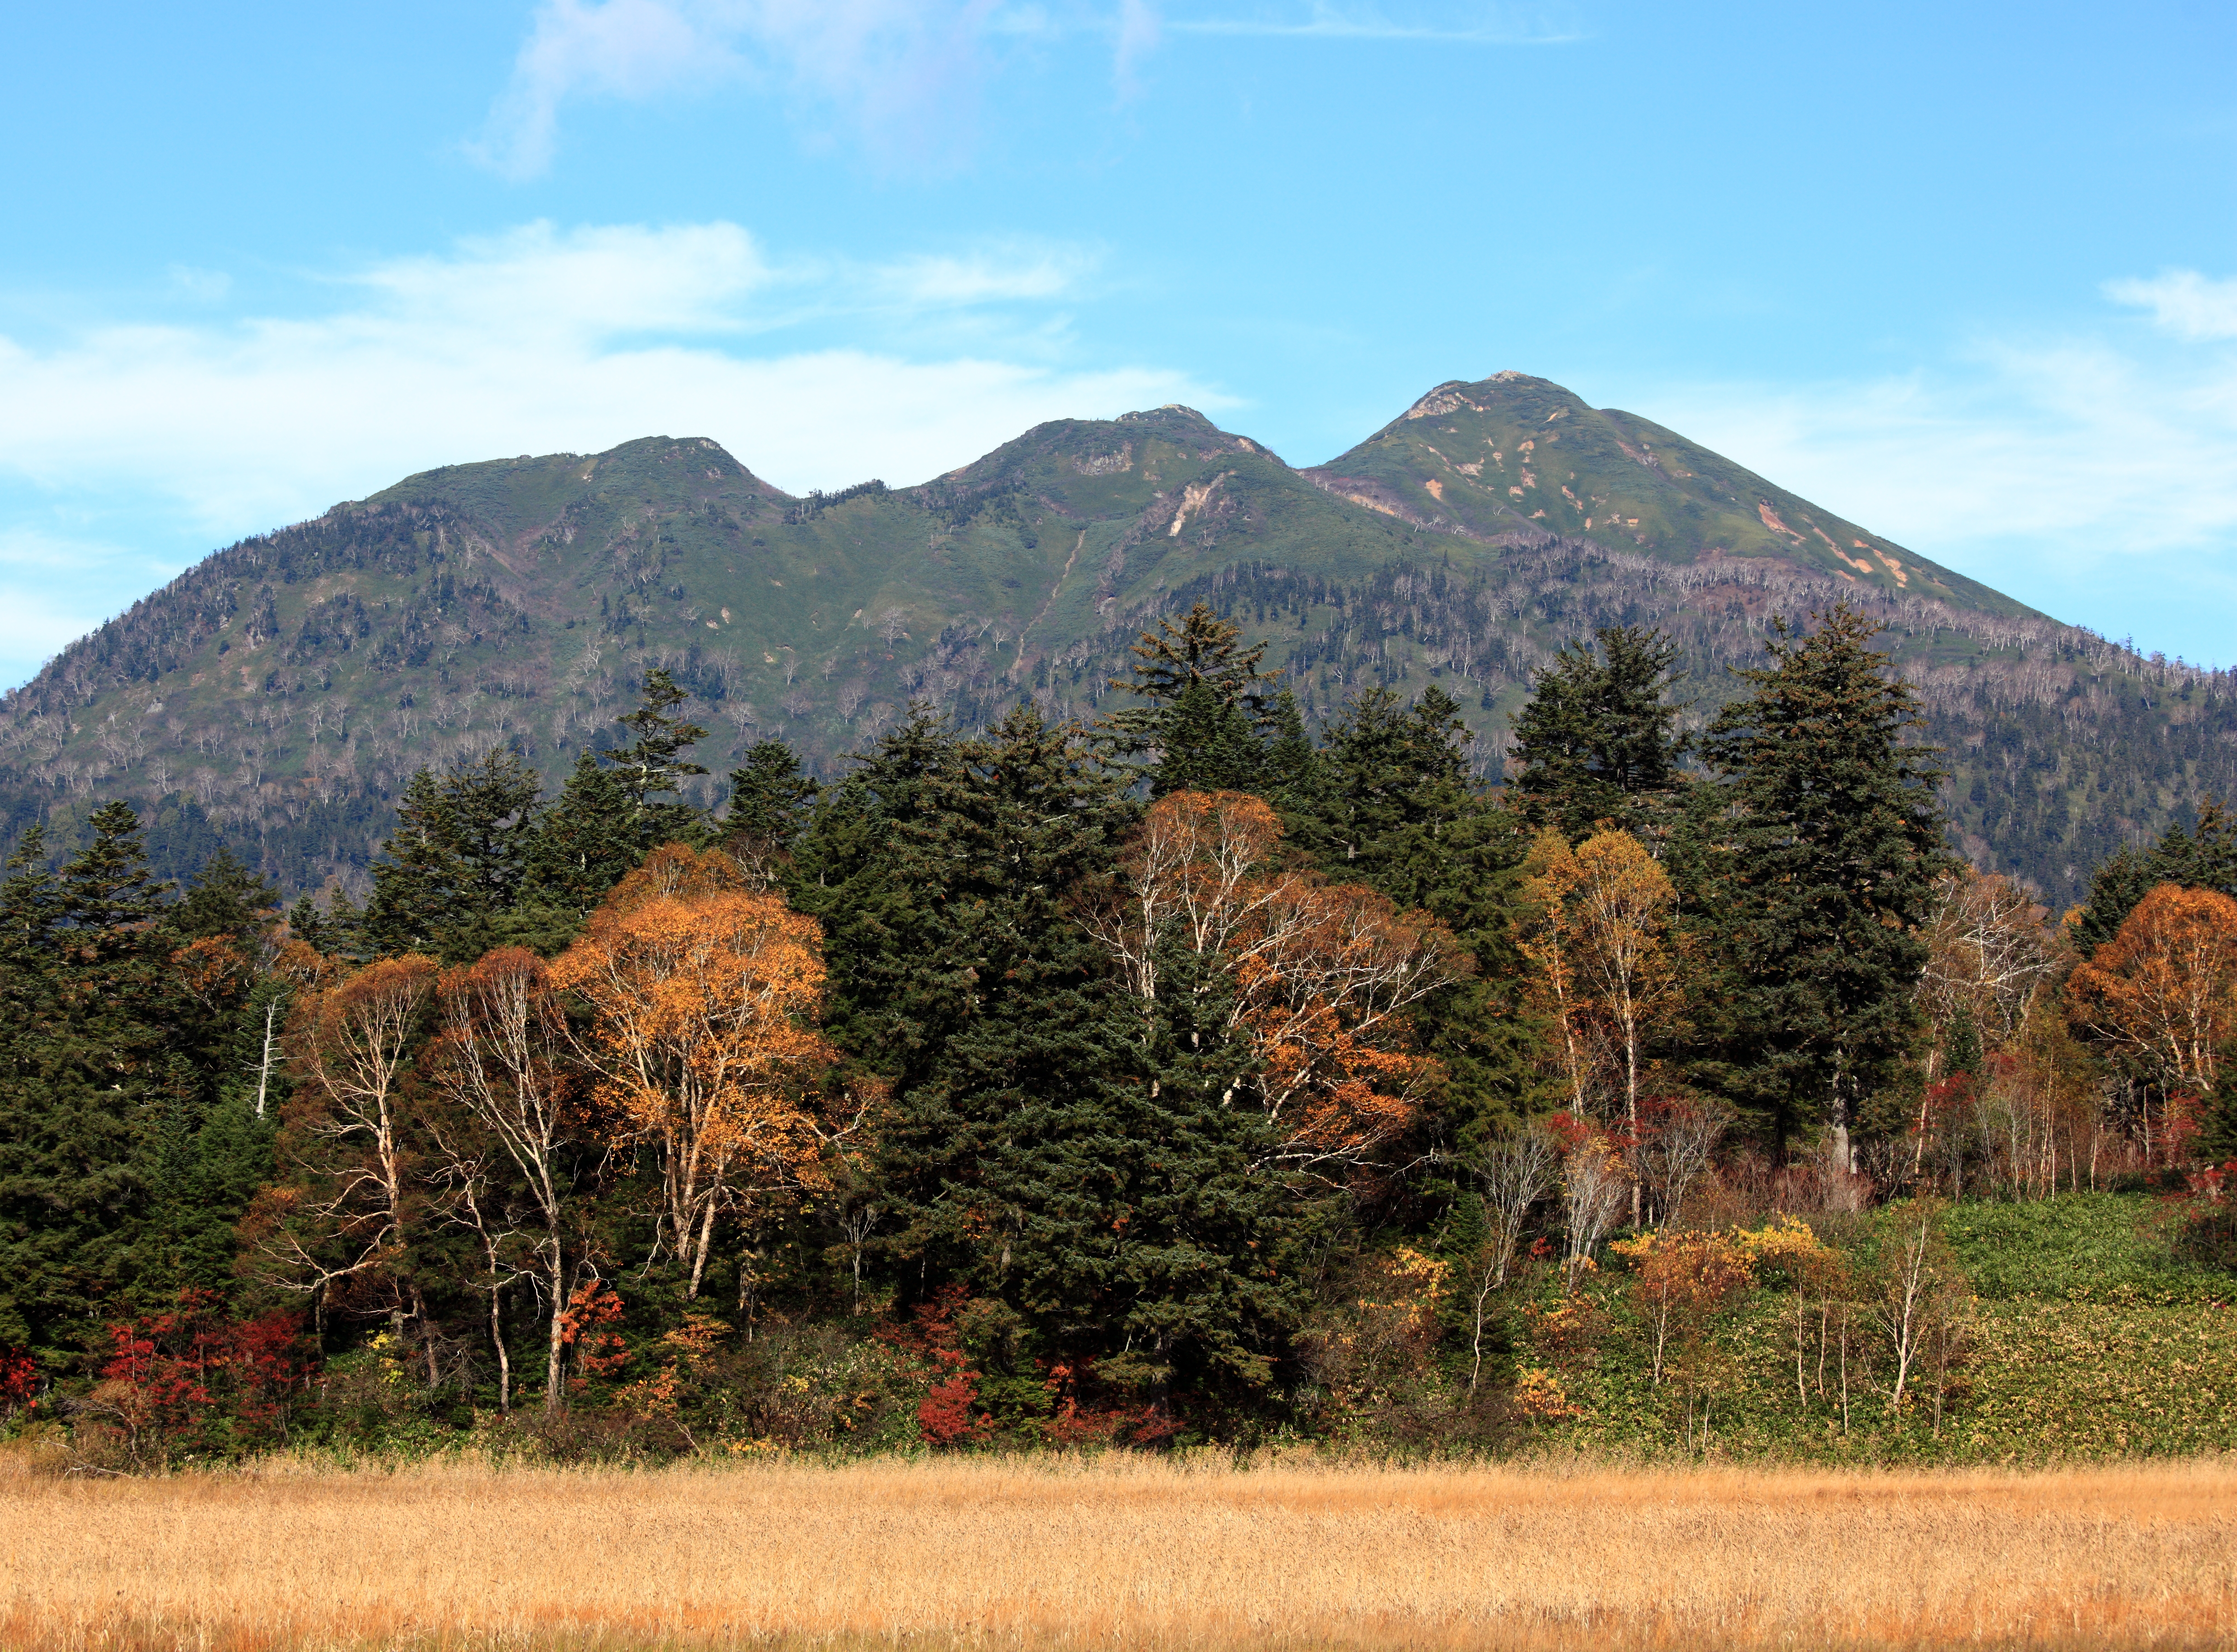
landscape, tree, nature, forest, wilderness, mountain, plant, meadow, prairie, leaf, hill, lake, mountain range, high, autumn, season, ridge, plateau, 5d, hires, habitat, markii, ecosystem, hi, res, resolution, fukushima, oze, hinoemata, ozenationalpark, rural area, hiuchigatake, natural environment, geographical feature, woody plant, mountainous landforms